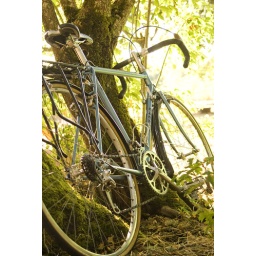
Bike glowing in green tree